Bodh Gaya

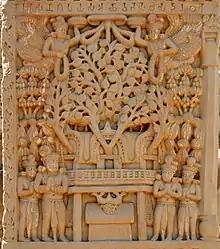
Illustration of the temple built by Asoka at Bodh Gayā around the Bodhi tree. Sculpture of the Satavahana period at Sanchi, 1st century CE.

The complex, about from Patna, at , contains the Mahabodhi Temple with the Vajrasana or "diamond throne" and the Bodhi tree. This tree was originally a sapling of the Sri Maha Bodhi tree in Sri Lanka, itself grown from a what is claimed to be a sapling of the original Bodhi tree.